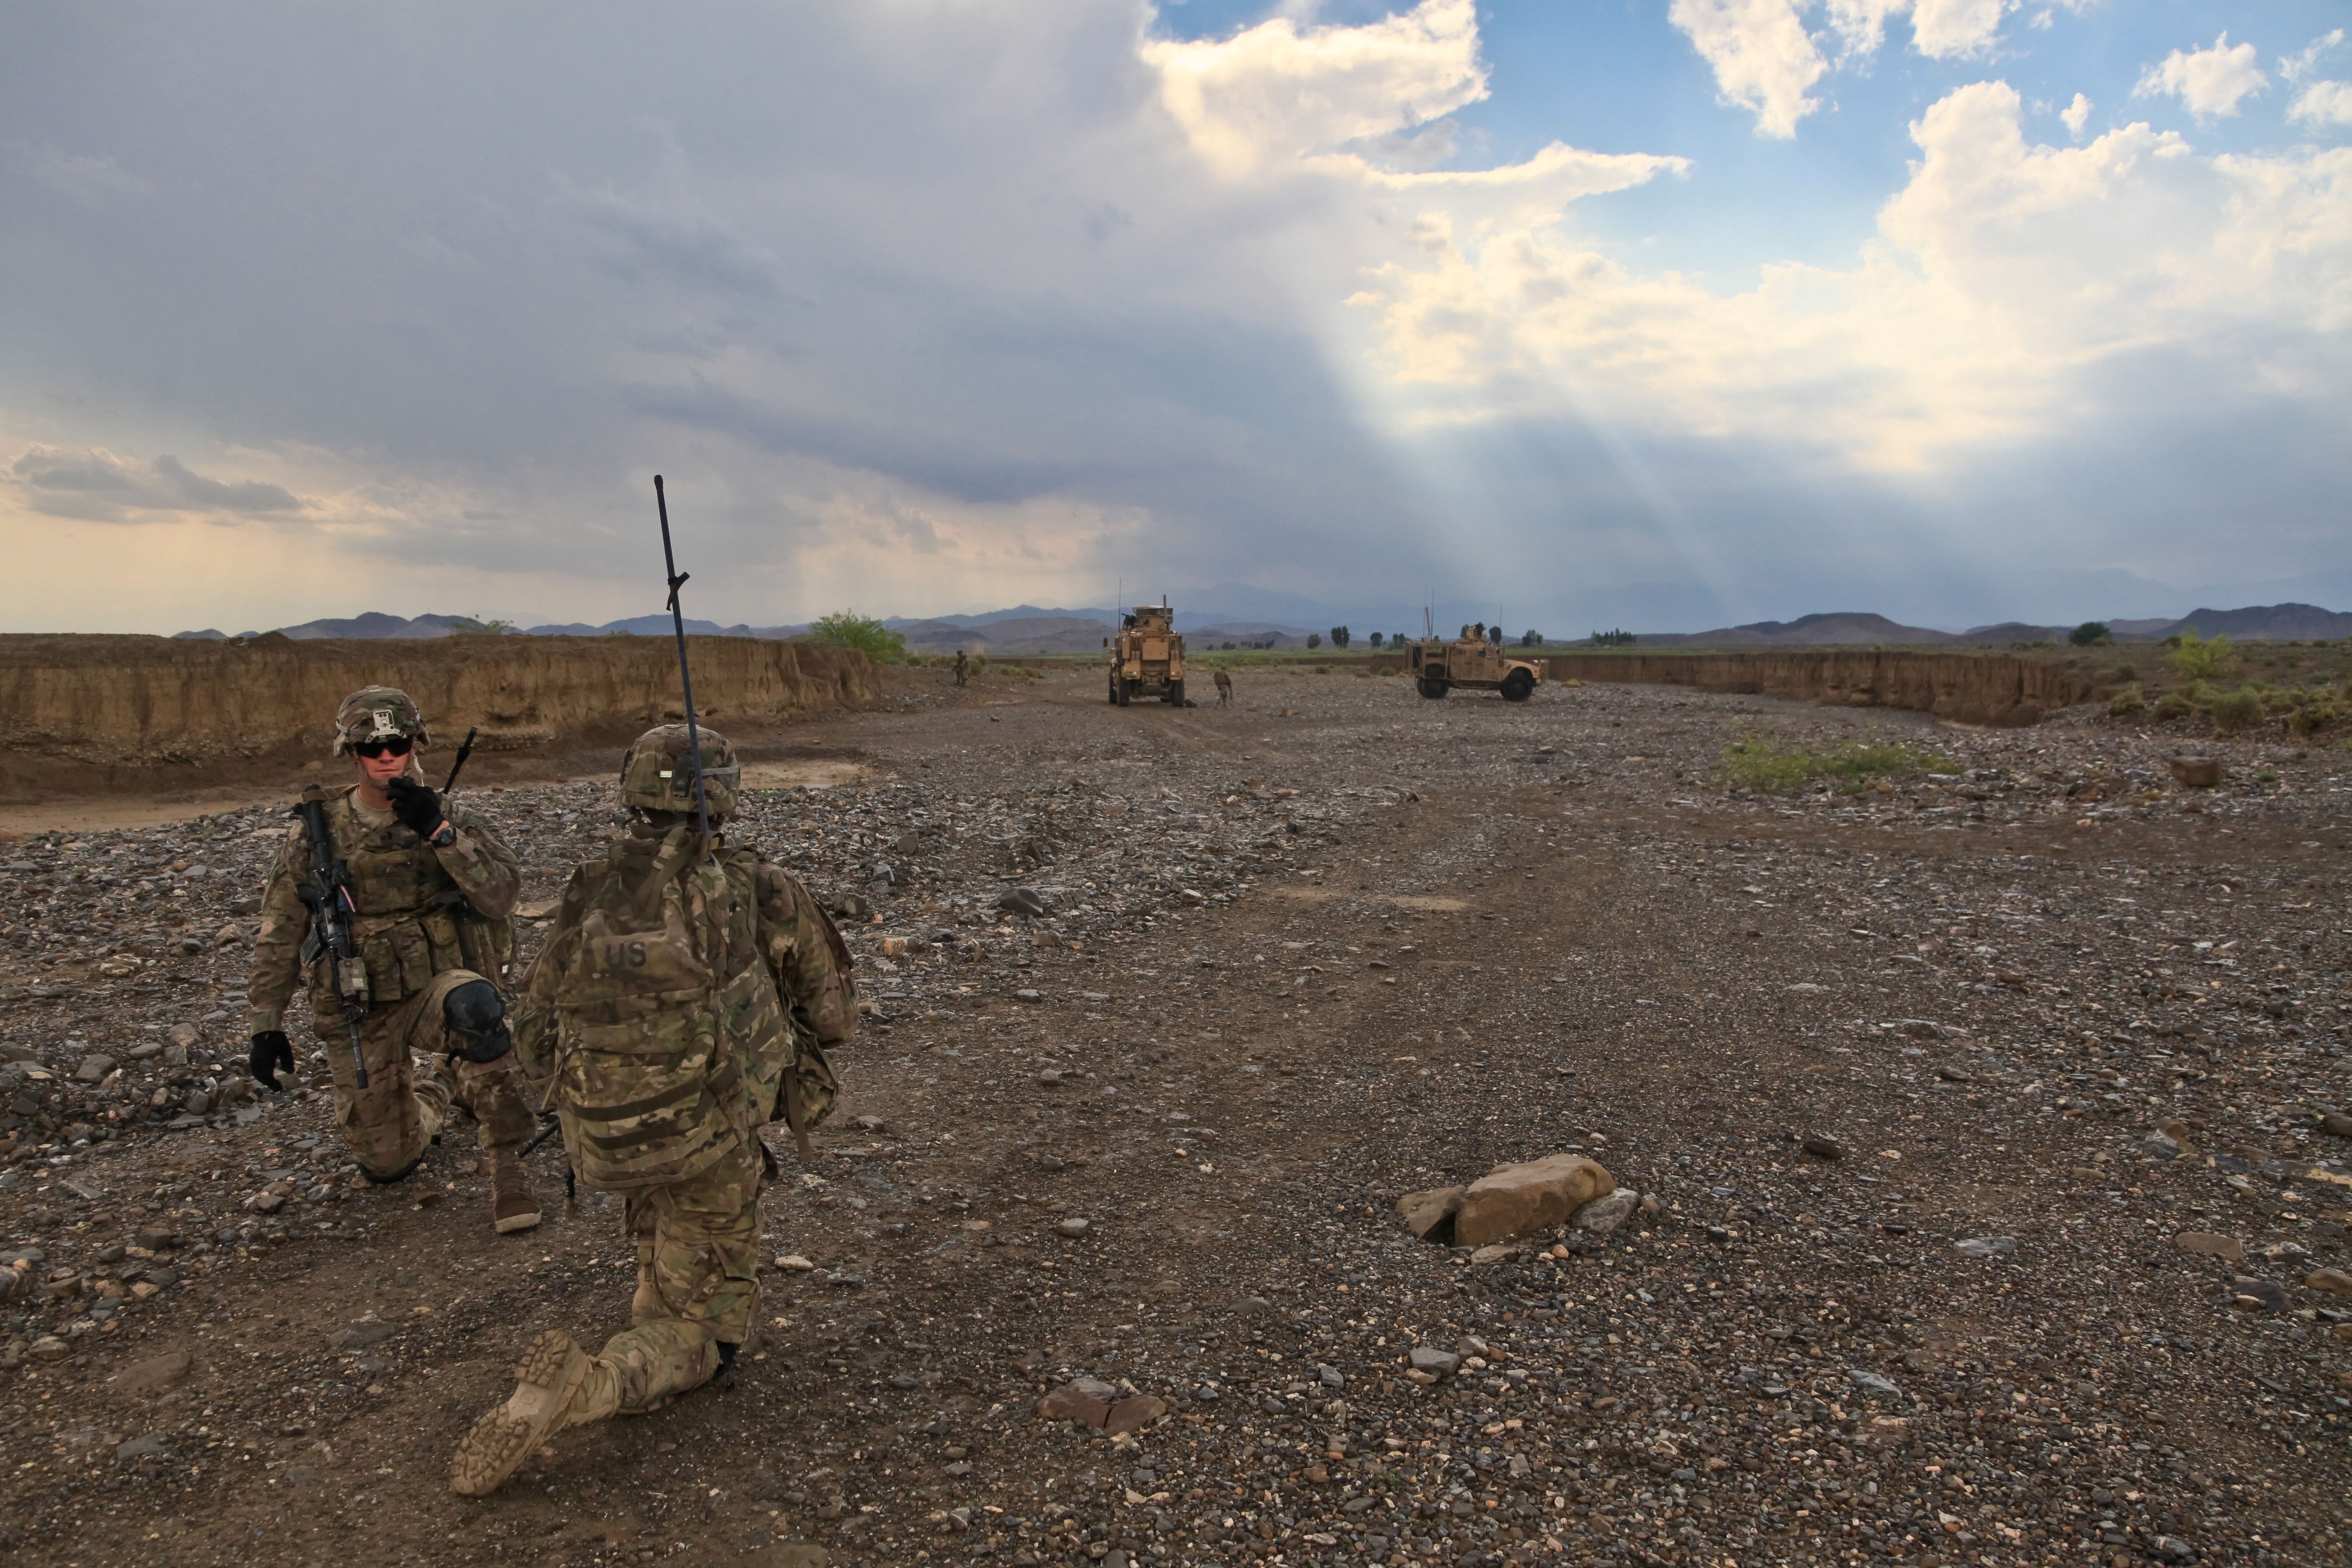
field, explore, military, lookout, soldier, army, usa, soil, camouflage, war, uniform, patrol, front, defense, scout, afghanistan, warrior, spotting, watch out, us army, defilade, reconnoiter, sneak up